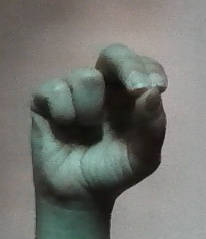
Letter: gaaf